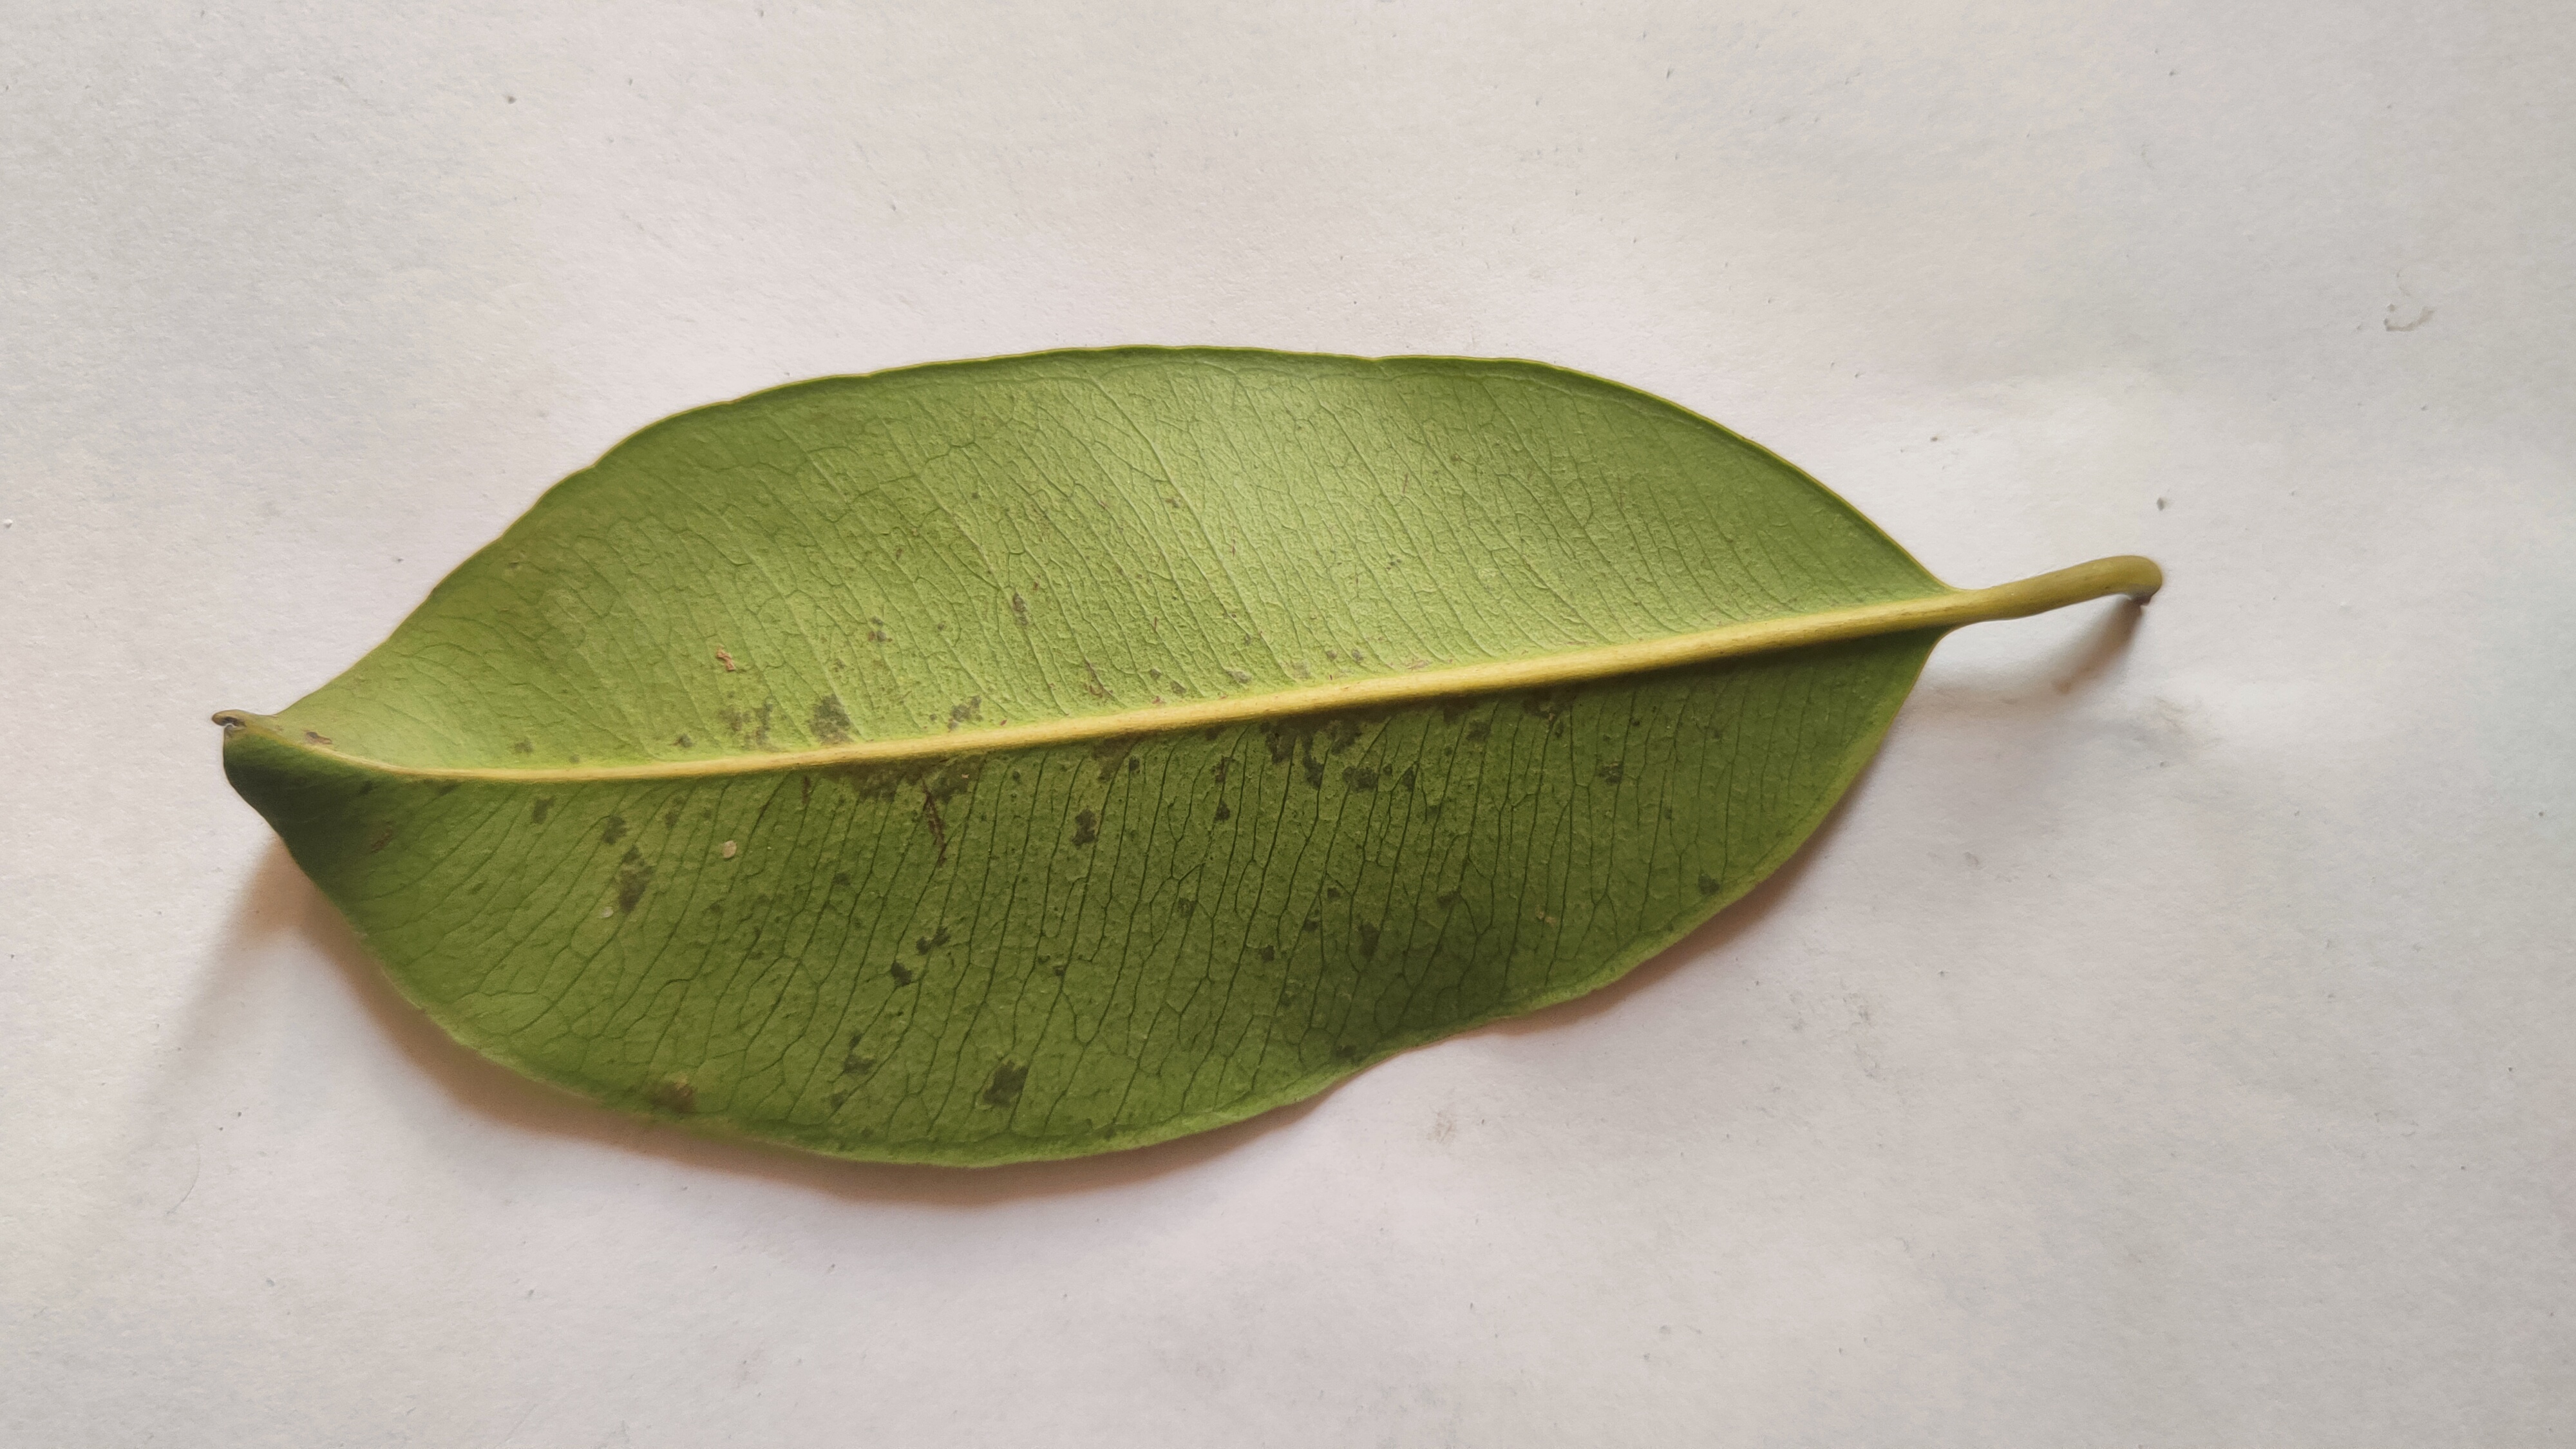
Leaf variety: Black plum